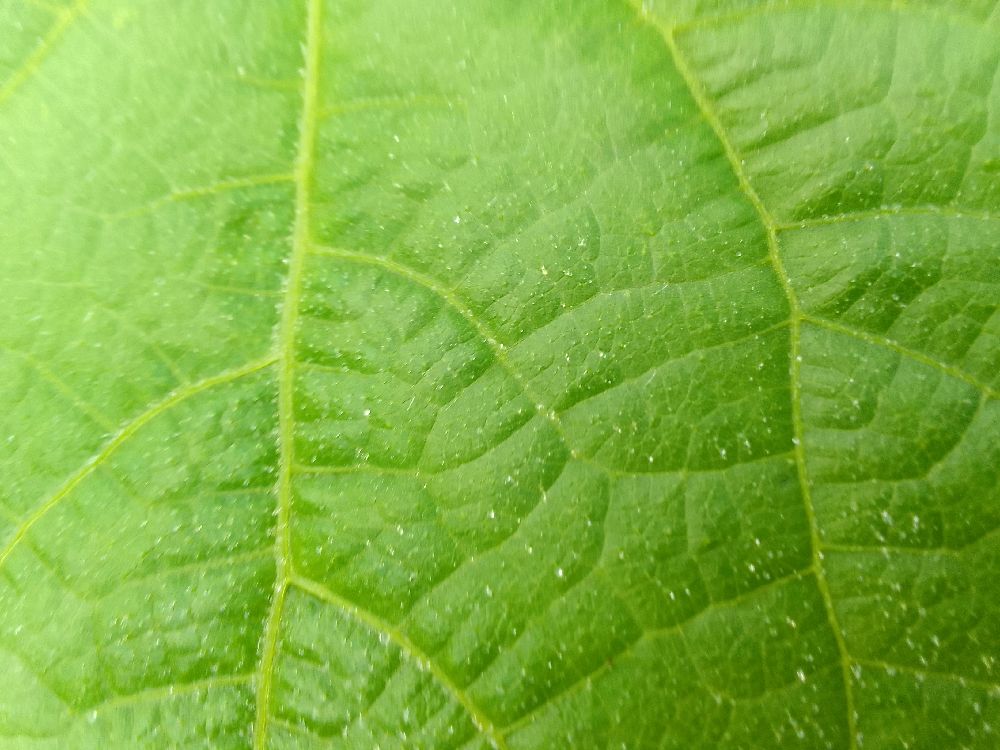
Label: healthy